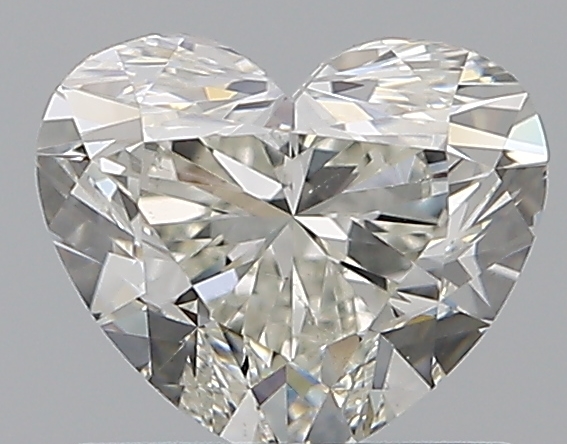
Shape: heart
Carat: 0.81
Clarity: SI1
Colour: I
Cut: EX
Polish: EX
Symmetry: VG
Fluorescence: N
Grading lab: GIA
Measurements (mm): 5.38 x 6.35 x 3.82